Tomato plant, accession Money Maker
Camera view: tilt-top (135 deg); turntable rotation: 330 degrees
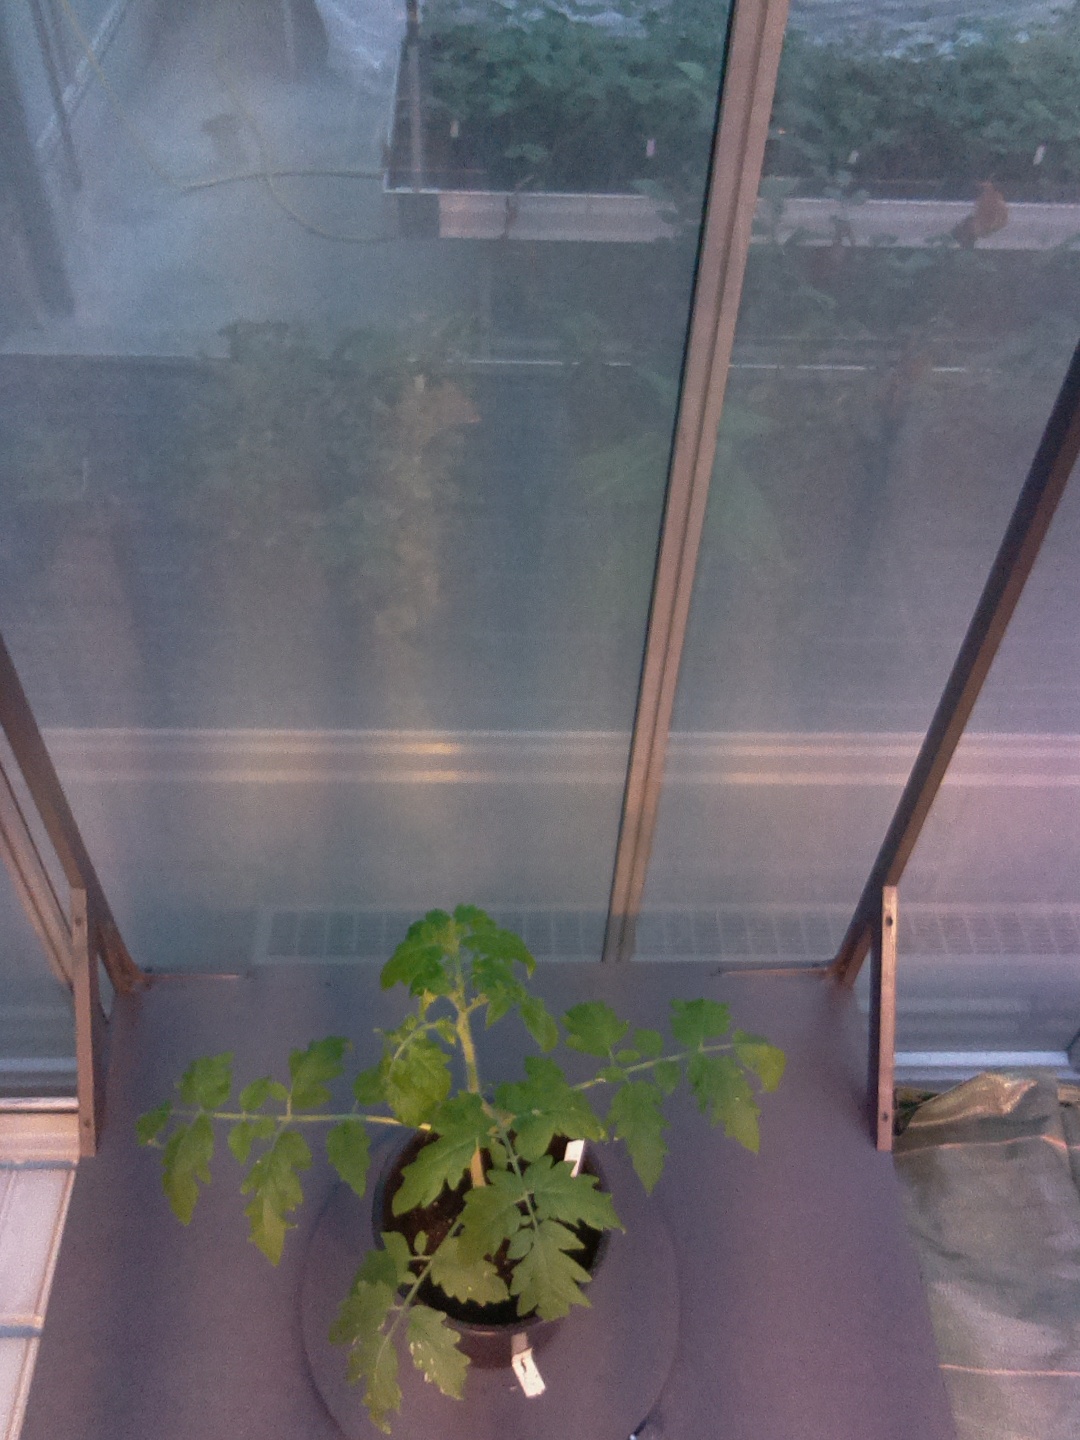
BBCH growth stage 13: 6 of true leaves visible